Mo's Restaurants

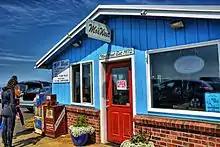
Mo's in Otter Rock, Oregon

The original restaurants in Newport and Otter Rock are family owned and operate as Mo's Enterprises. In 1970 Mo partnered with another Newport business owner, Tom Becker, to purchase an oyster farm and formed a company that would become known as Newport Pacific Corporation. This company now owns and operates additional Mo's in Astoria, Seaside, Florence, Lincoln City, Cannon Beach, and in the Portland International Airport. Mo Niemi died in 1992 at the age of 79. Several of Niemi's surviving family serve on the board of directors of Newport Pacific.